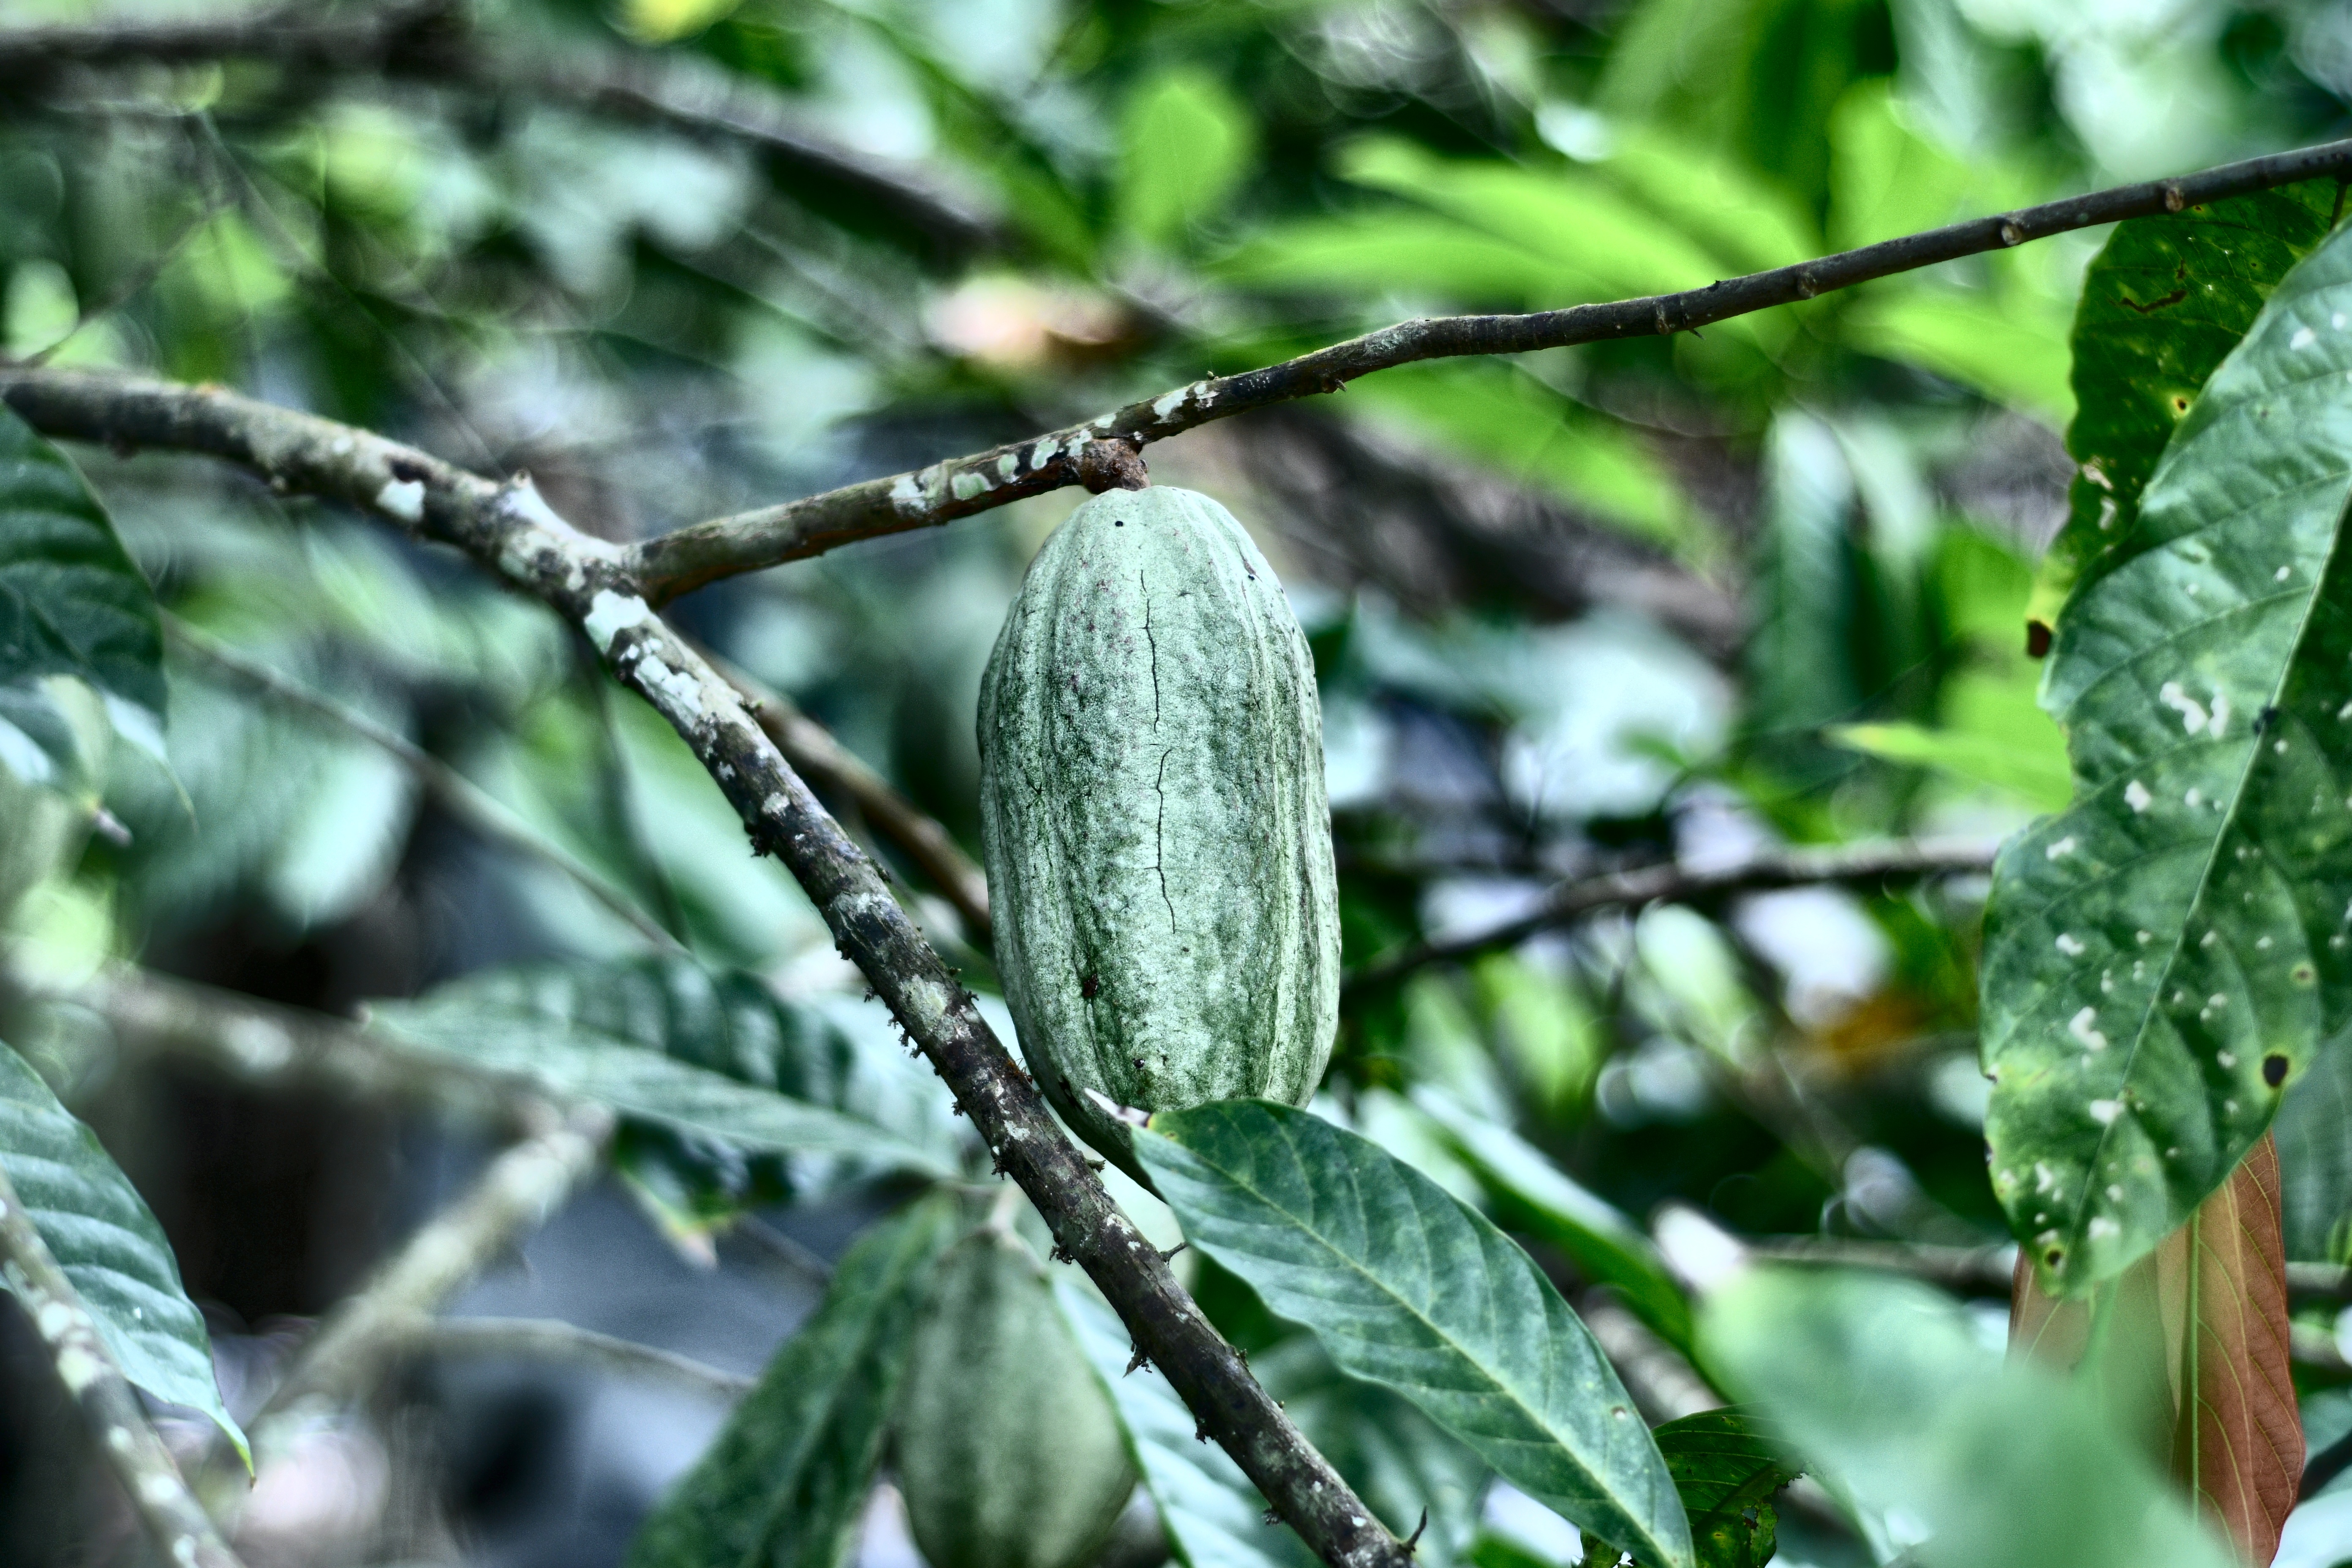
Maturity: unmature
Variety: Guiana